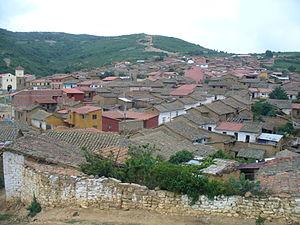
Pucará est une localité du département de Santa Cruz en Bolivie située dans la province de Vallegrande. Sa population s'élevait à 795 habitants en 2001.